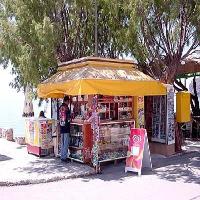
Weather: sun or clear